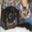
Label: cat